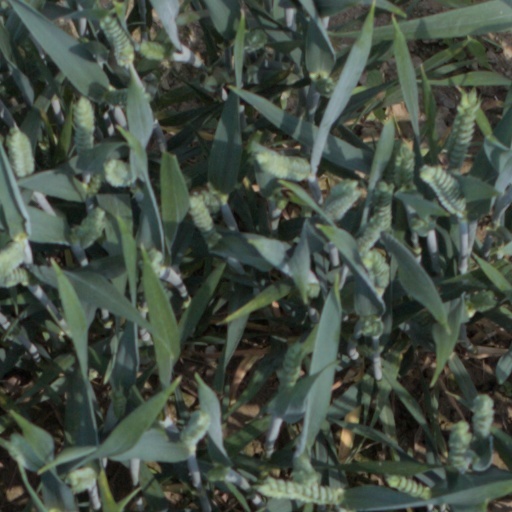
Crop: wheat